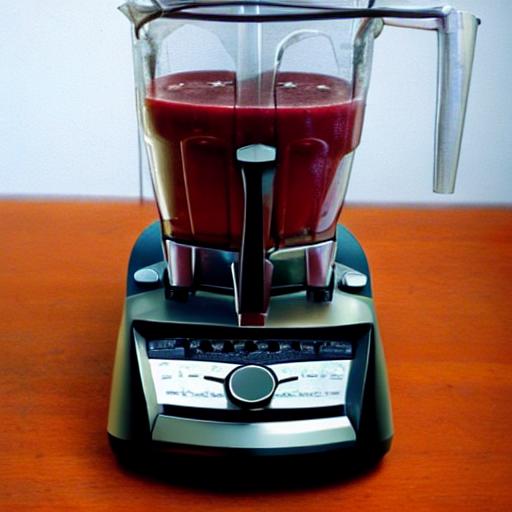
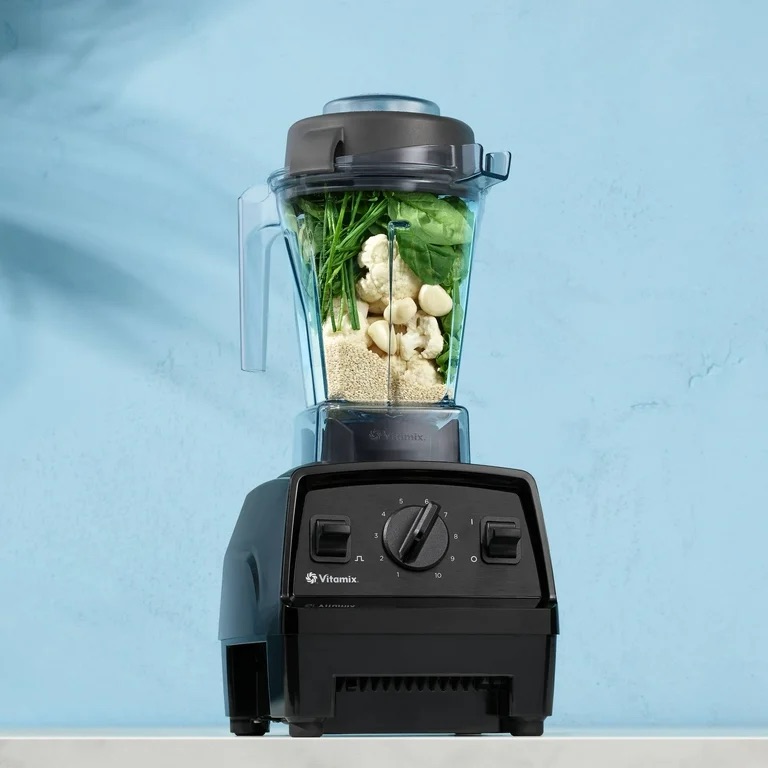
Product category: items_blender
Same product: no